Private pension

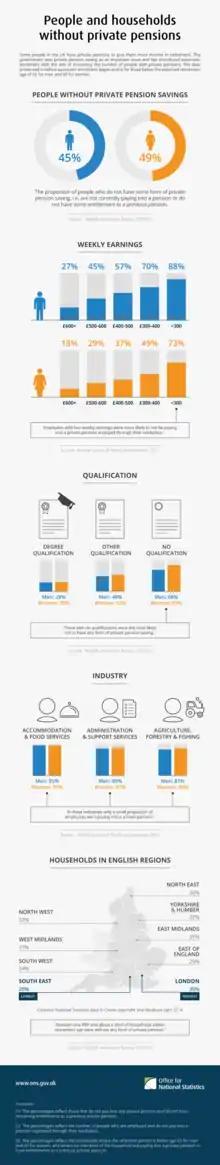
People and households without private pensions

A private pension is a plan into which individuals privately contribute from their earnings, which then will pay them a pension after retirement. It is an alternative to the state pension. Usually, individuals invest funds into saving schemes or mutual funds, run by insurance companies. Often private pensions are also run by the employer and are called occupational pensions. The contributions into private pension schemes are usually tax-deductible.